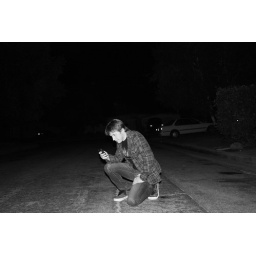
Day 7: Yes, I DO check my phone in the middle of the street thank you very much!